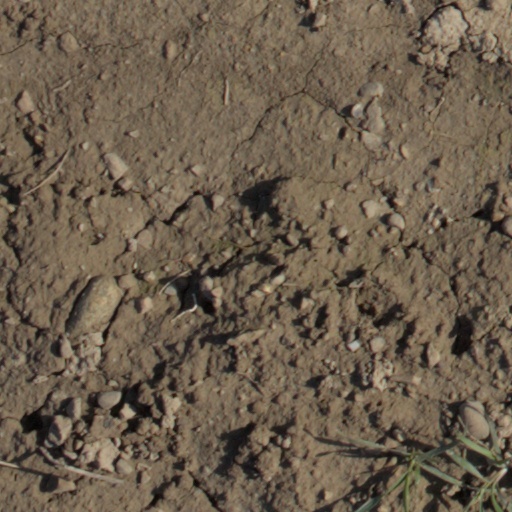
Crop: wheat